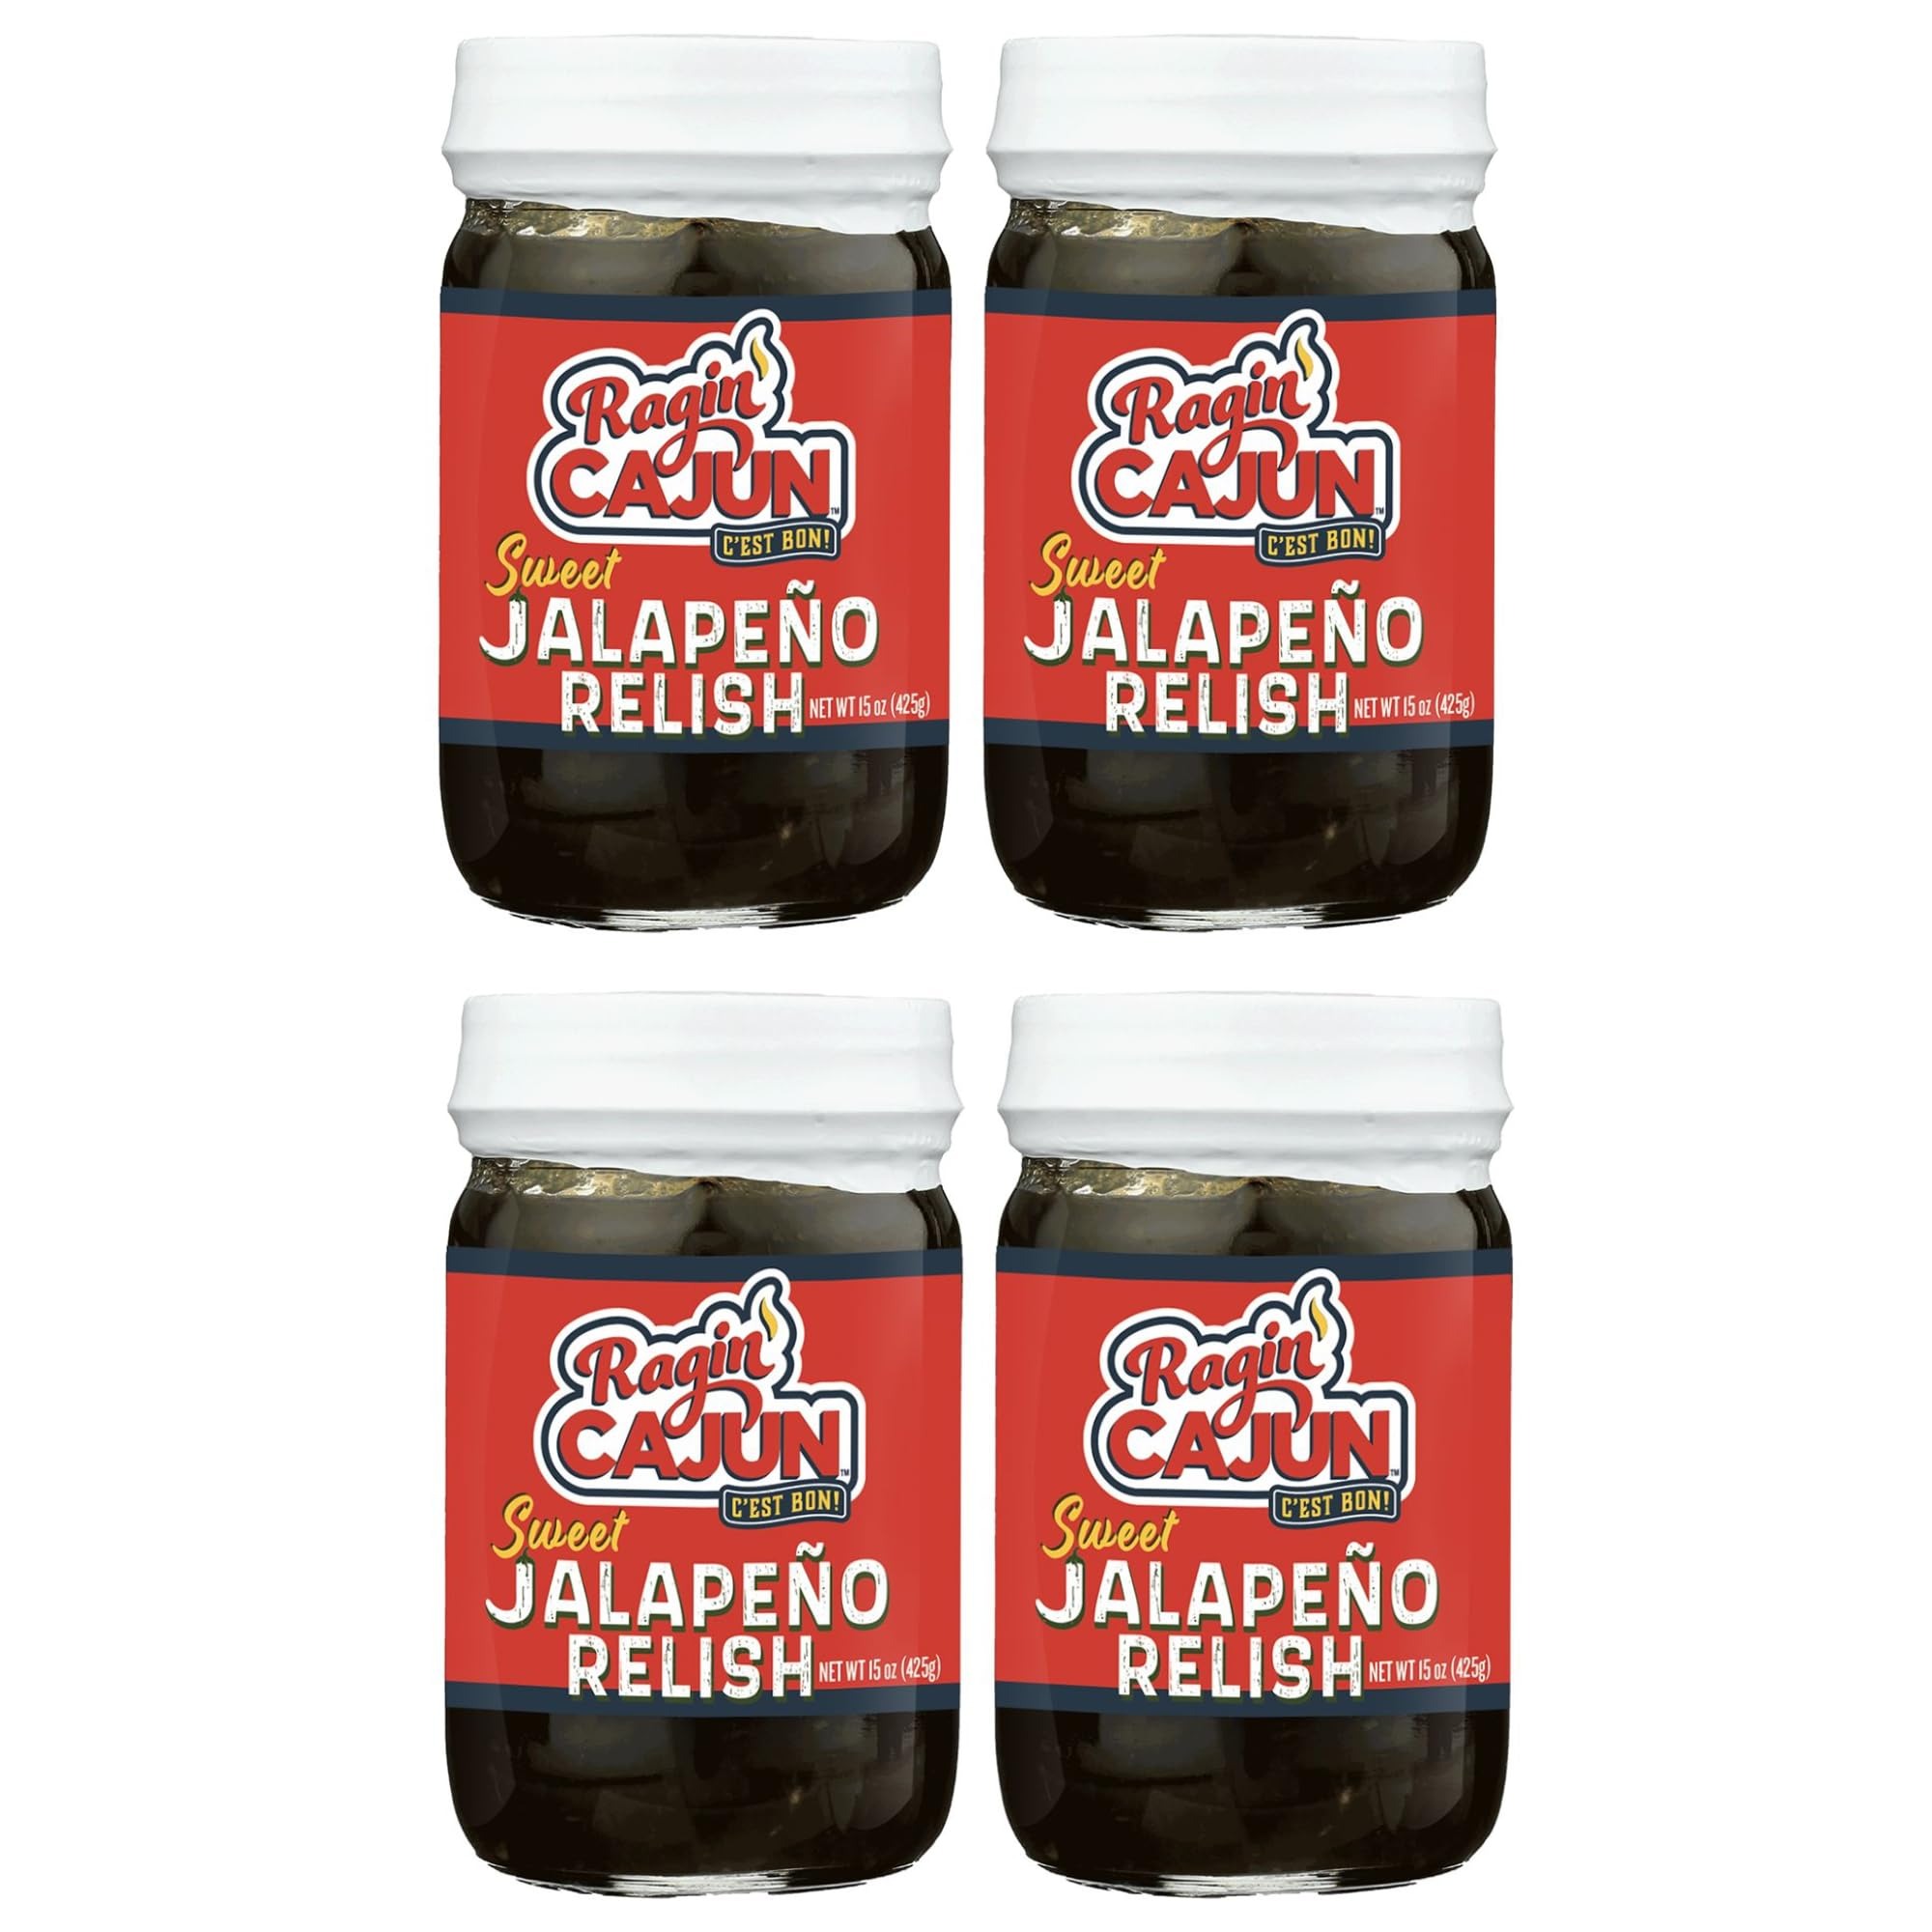
Item Name: Ragin Cajun Spicy Sweet Jalapeno Relish, 12 Ounce (Pack of 4)
Bullet Point 1: This item is great in dips, hot dogs, sandwiches, or just about anything you can imagine
Bullet Point 2: Used as a relish in salads (potato, chicken, tuna), you will surprise your guests and family with a wonderfully different flavor
Bullet Point 3: If you like jalapeños you will absolutely love this item
Bullet Point 4: Packaging may vary
Bullet Point 5: Set of 4
Product Description: We start with a pickled sliced jalapeño. We grind it, cure it in sugar, and add our secret ingredients to create a spicy sweet and sour taste. This item is great in dips, hot dogs, sandwiches, or just about anything you can imagine. Set of 4. Packaging may vary.
Value: 48.0
Unit: Ounce

Price: 7.79